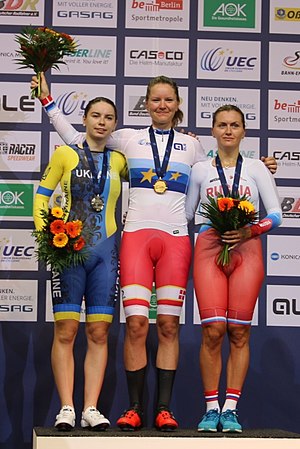
EM i banecykling 2017 / Medaljevindere
Podiet for damernes scratch (fra venstre): Tetjana Klimtjenko, Trine Schmidt og Jevgenija Augustinas
Det ottende EM i banecykling blev afholdt i Velodromen i Berlin i Tyskland fra 19. til 22. oktober 2017.